History of Sochi

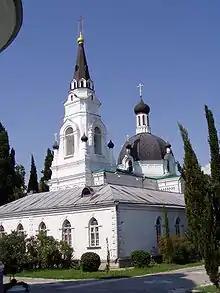
St. Michael's Church

From the 14th to early 19th centuries, the area was mostly populated by the Georgians, who lived in small clay-wooden houses called "saklya" built on the mountain slopes. Their early religion was Paganism. However, interaction with Turkey resulted in the dominance of Islam, especially between 1829 and 1864 when it was used as a mean to further separate the locals with Russians, who were mainly Orthodox Christians. After the end of the Caucasus War, the Russian government urged relocation of the coastal tribes. This initiative was avidly promoted by the Turkish authorities; however, the relocation to Turkey resulted in much suffering and death as the refugee camps in Turkey could not cope with the large numbers of migrants. Seeing that, the Russians later reversed their policy and invited the locals back, but they already assimilated with Turks and refused the offer.